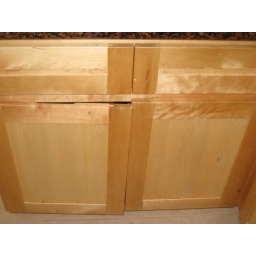
kitchen under sink cabinet. don't close well. need to re-align or reduce size of one size